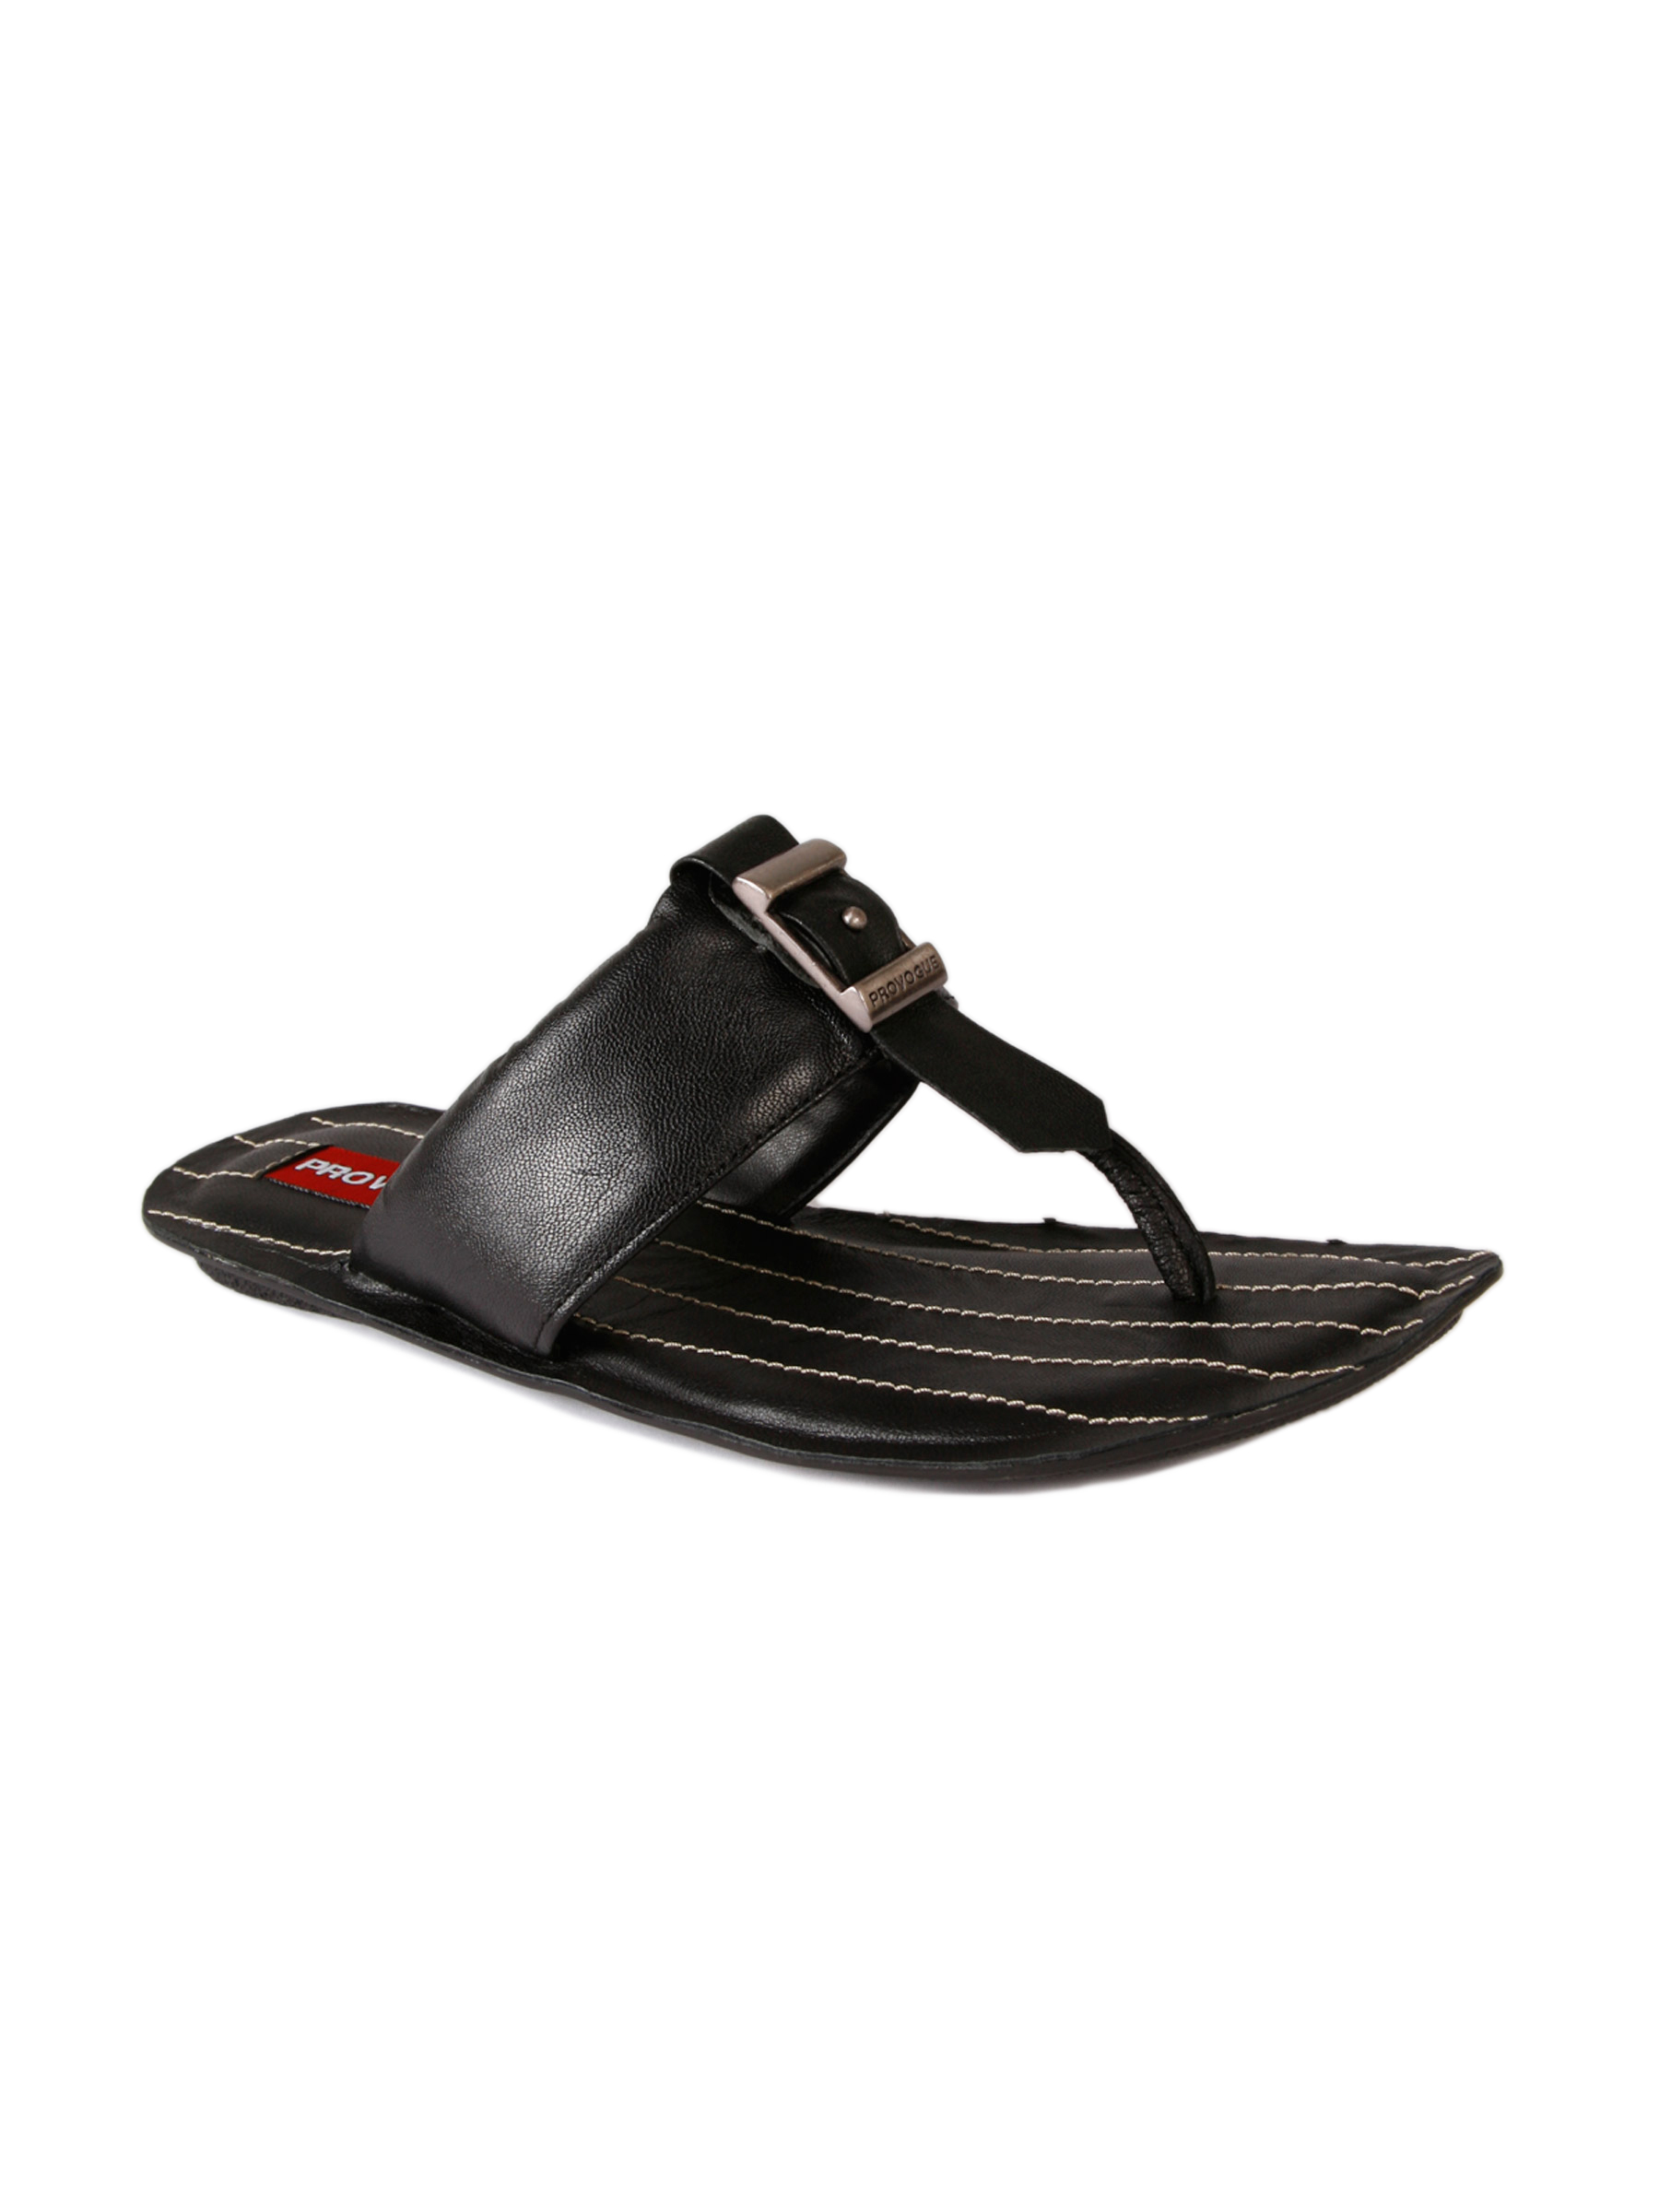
Provogue Men Ean Black Flip Flops
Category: Footwear / Flip Flops / Flip Flops
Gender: Men
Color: Black
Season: Fall 2011
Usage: Casual